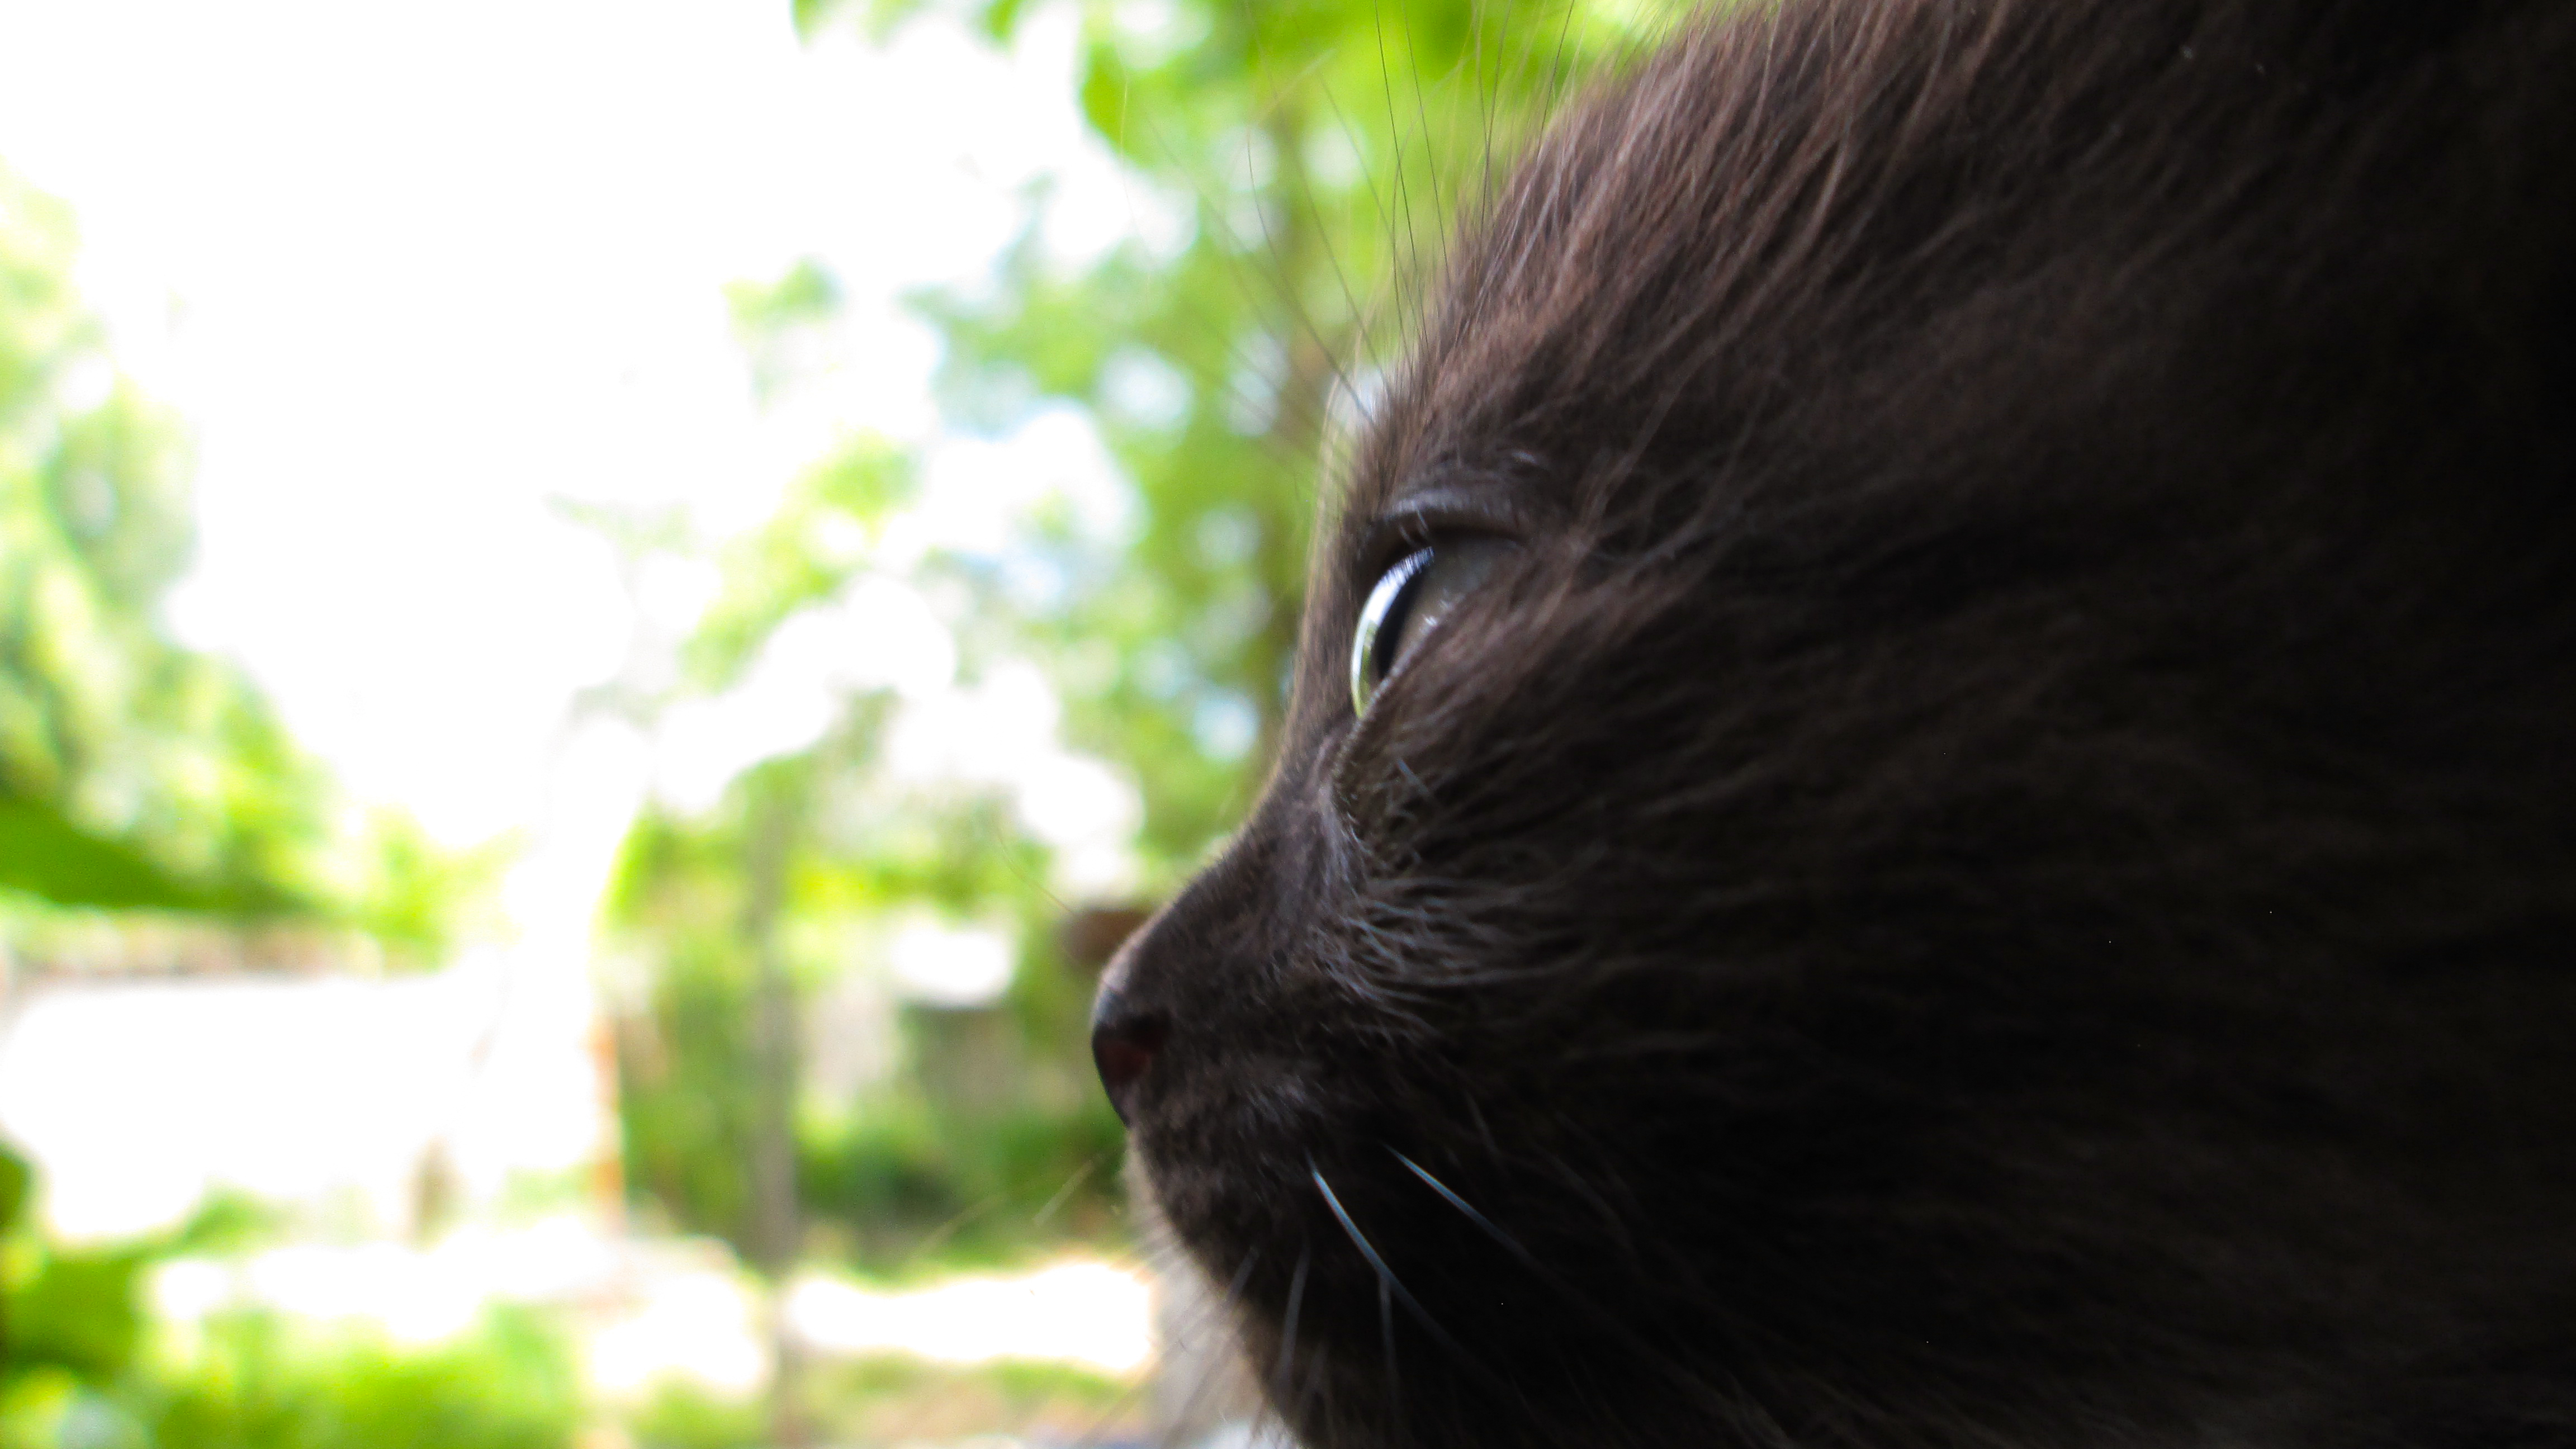
cat, kitty, kitten, creative, background, black cat, love, beautiful, artistic, black, hair, nose, canidae, eye, close up, snout, sporting group, grass, puppy, ear, carnivore